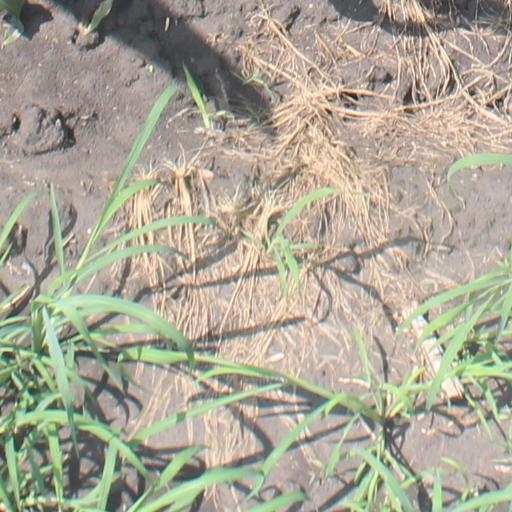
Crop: maize; corn